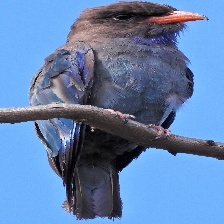
Species: ASIAN DOLLARD BIRD
Scientific name: EURYSTOMUS ORIENTALIS